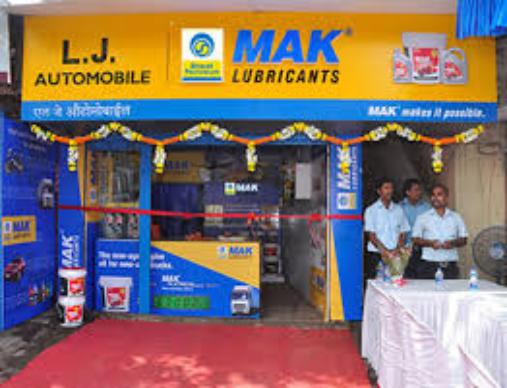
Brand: mak lubricants
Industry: Necessities